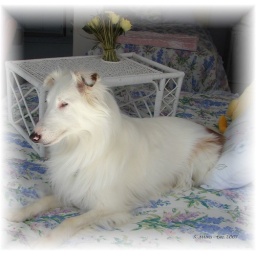
Me sneak a down on de fancy bed in de castle